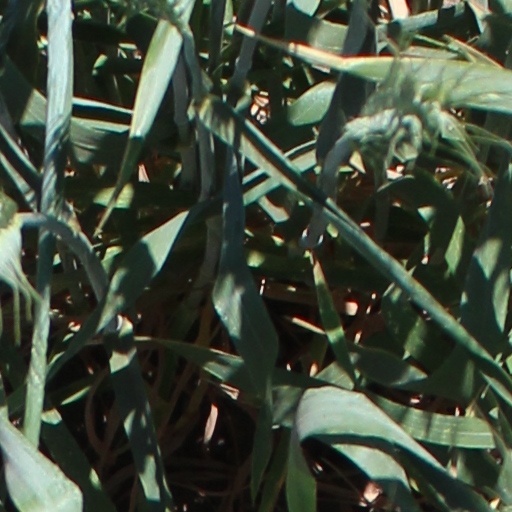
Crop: wheat